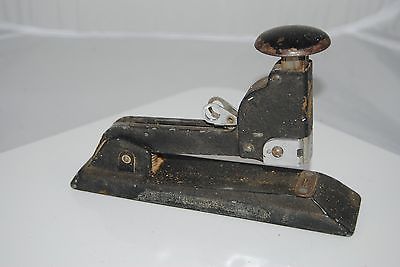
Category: stapler